KRBK

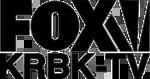
Former KRBK logo, used from September 1, 2011, to September 7, 2014.

On June 20, 2011, Fox announced that it would end its affiliation with the network's Springfield charter affiliate, KSFX-TV (channel 27) following a dispute between the network and that station's owner Nexstar Broadcasting Group over Fox's proposal to increase the amount of retransmission consent fees that its stations must divide with the network; on that same day, Koplar signed an affiliation agreement with Fox to make KRBK the market's new affiliate.